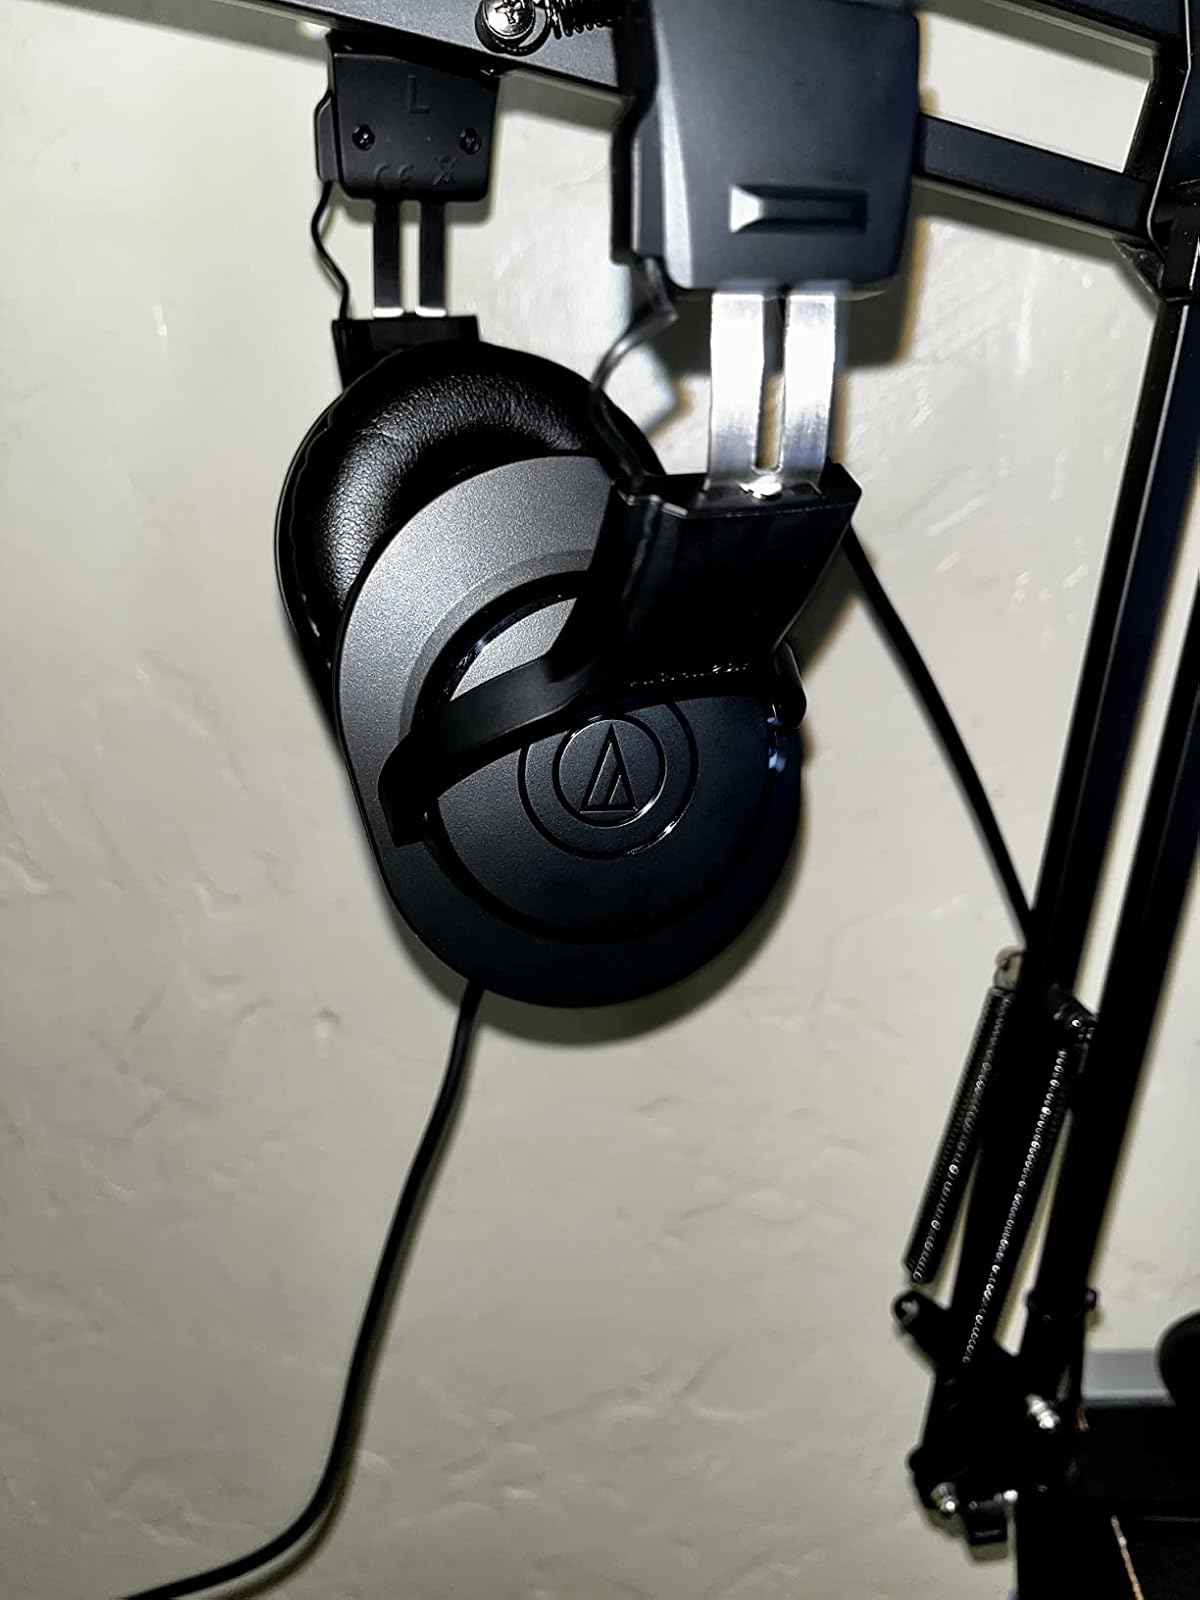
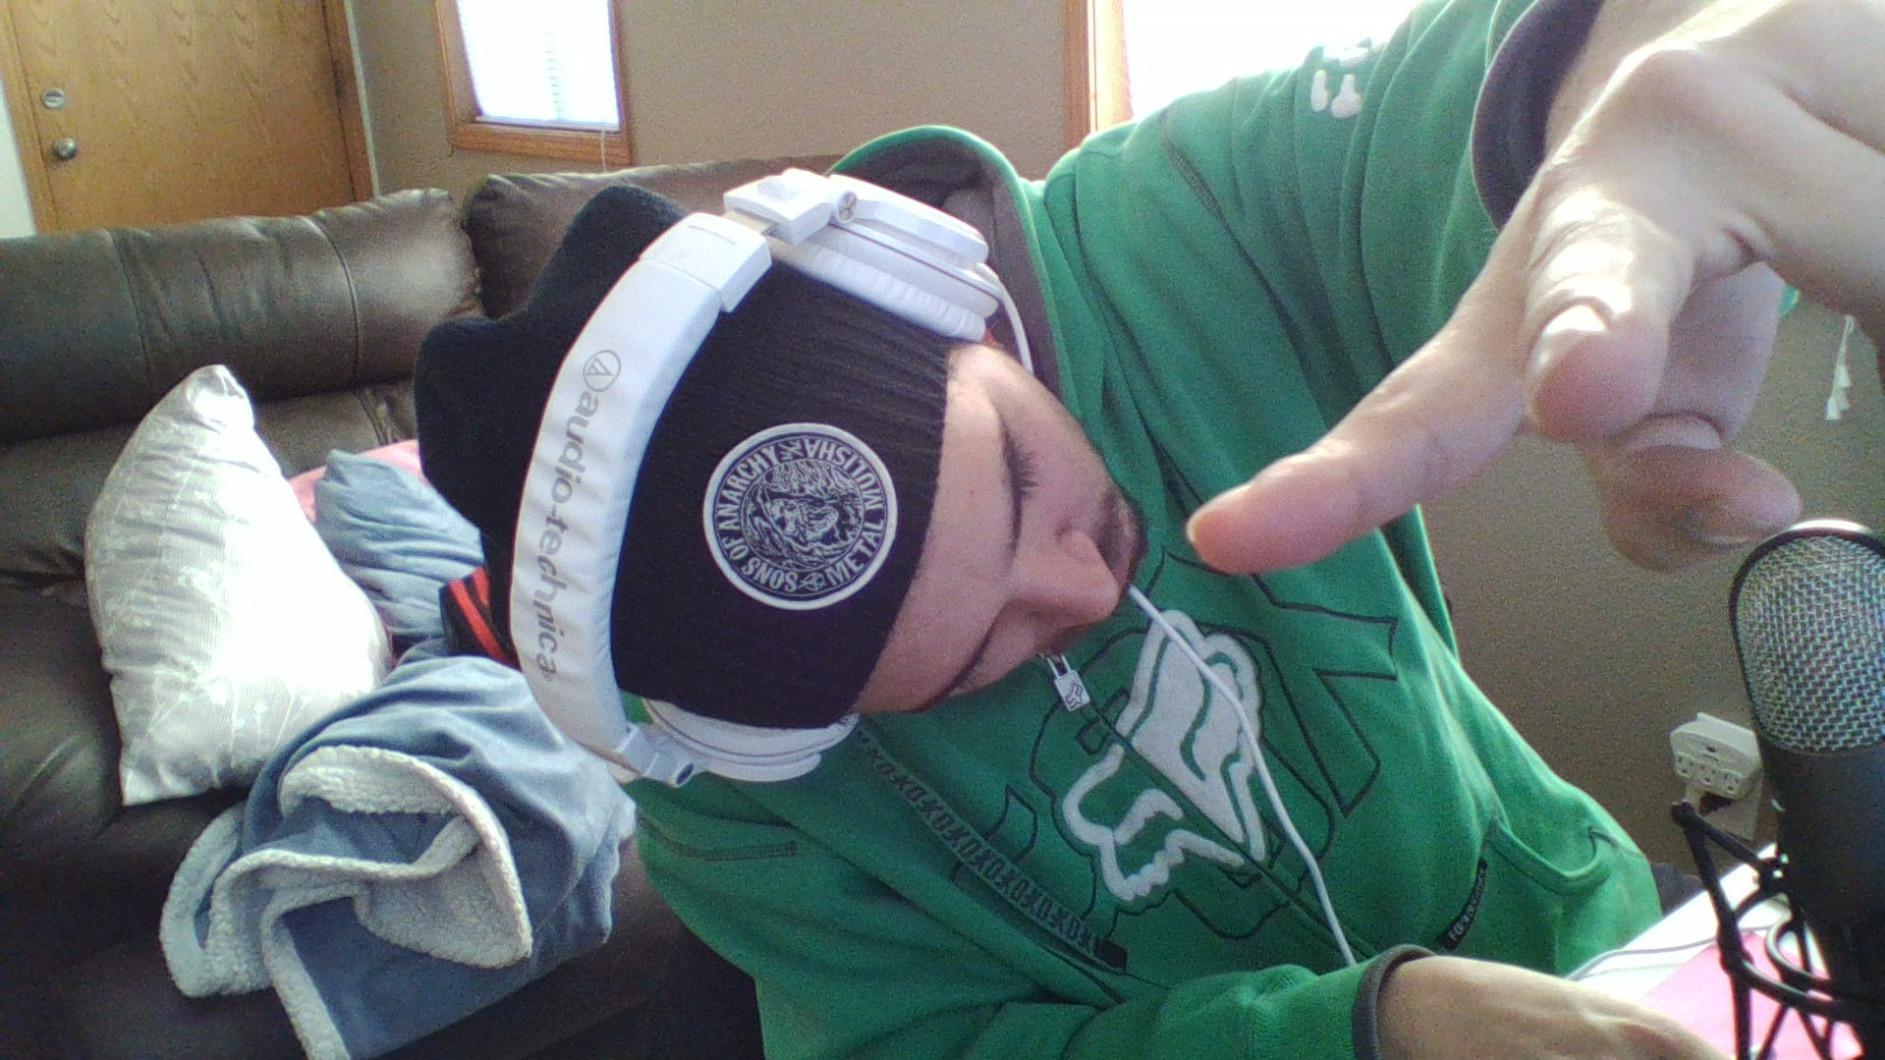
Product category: headphones
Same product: no